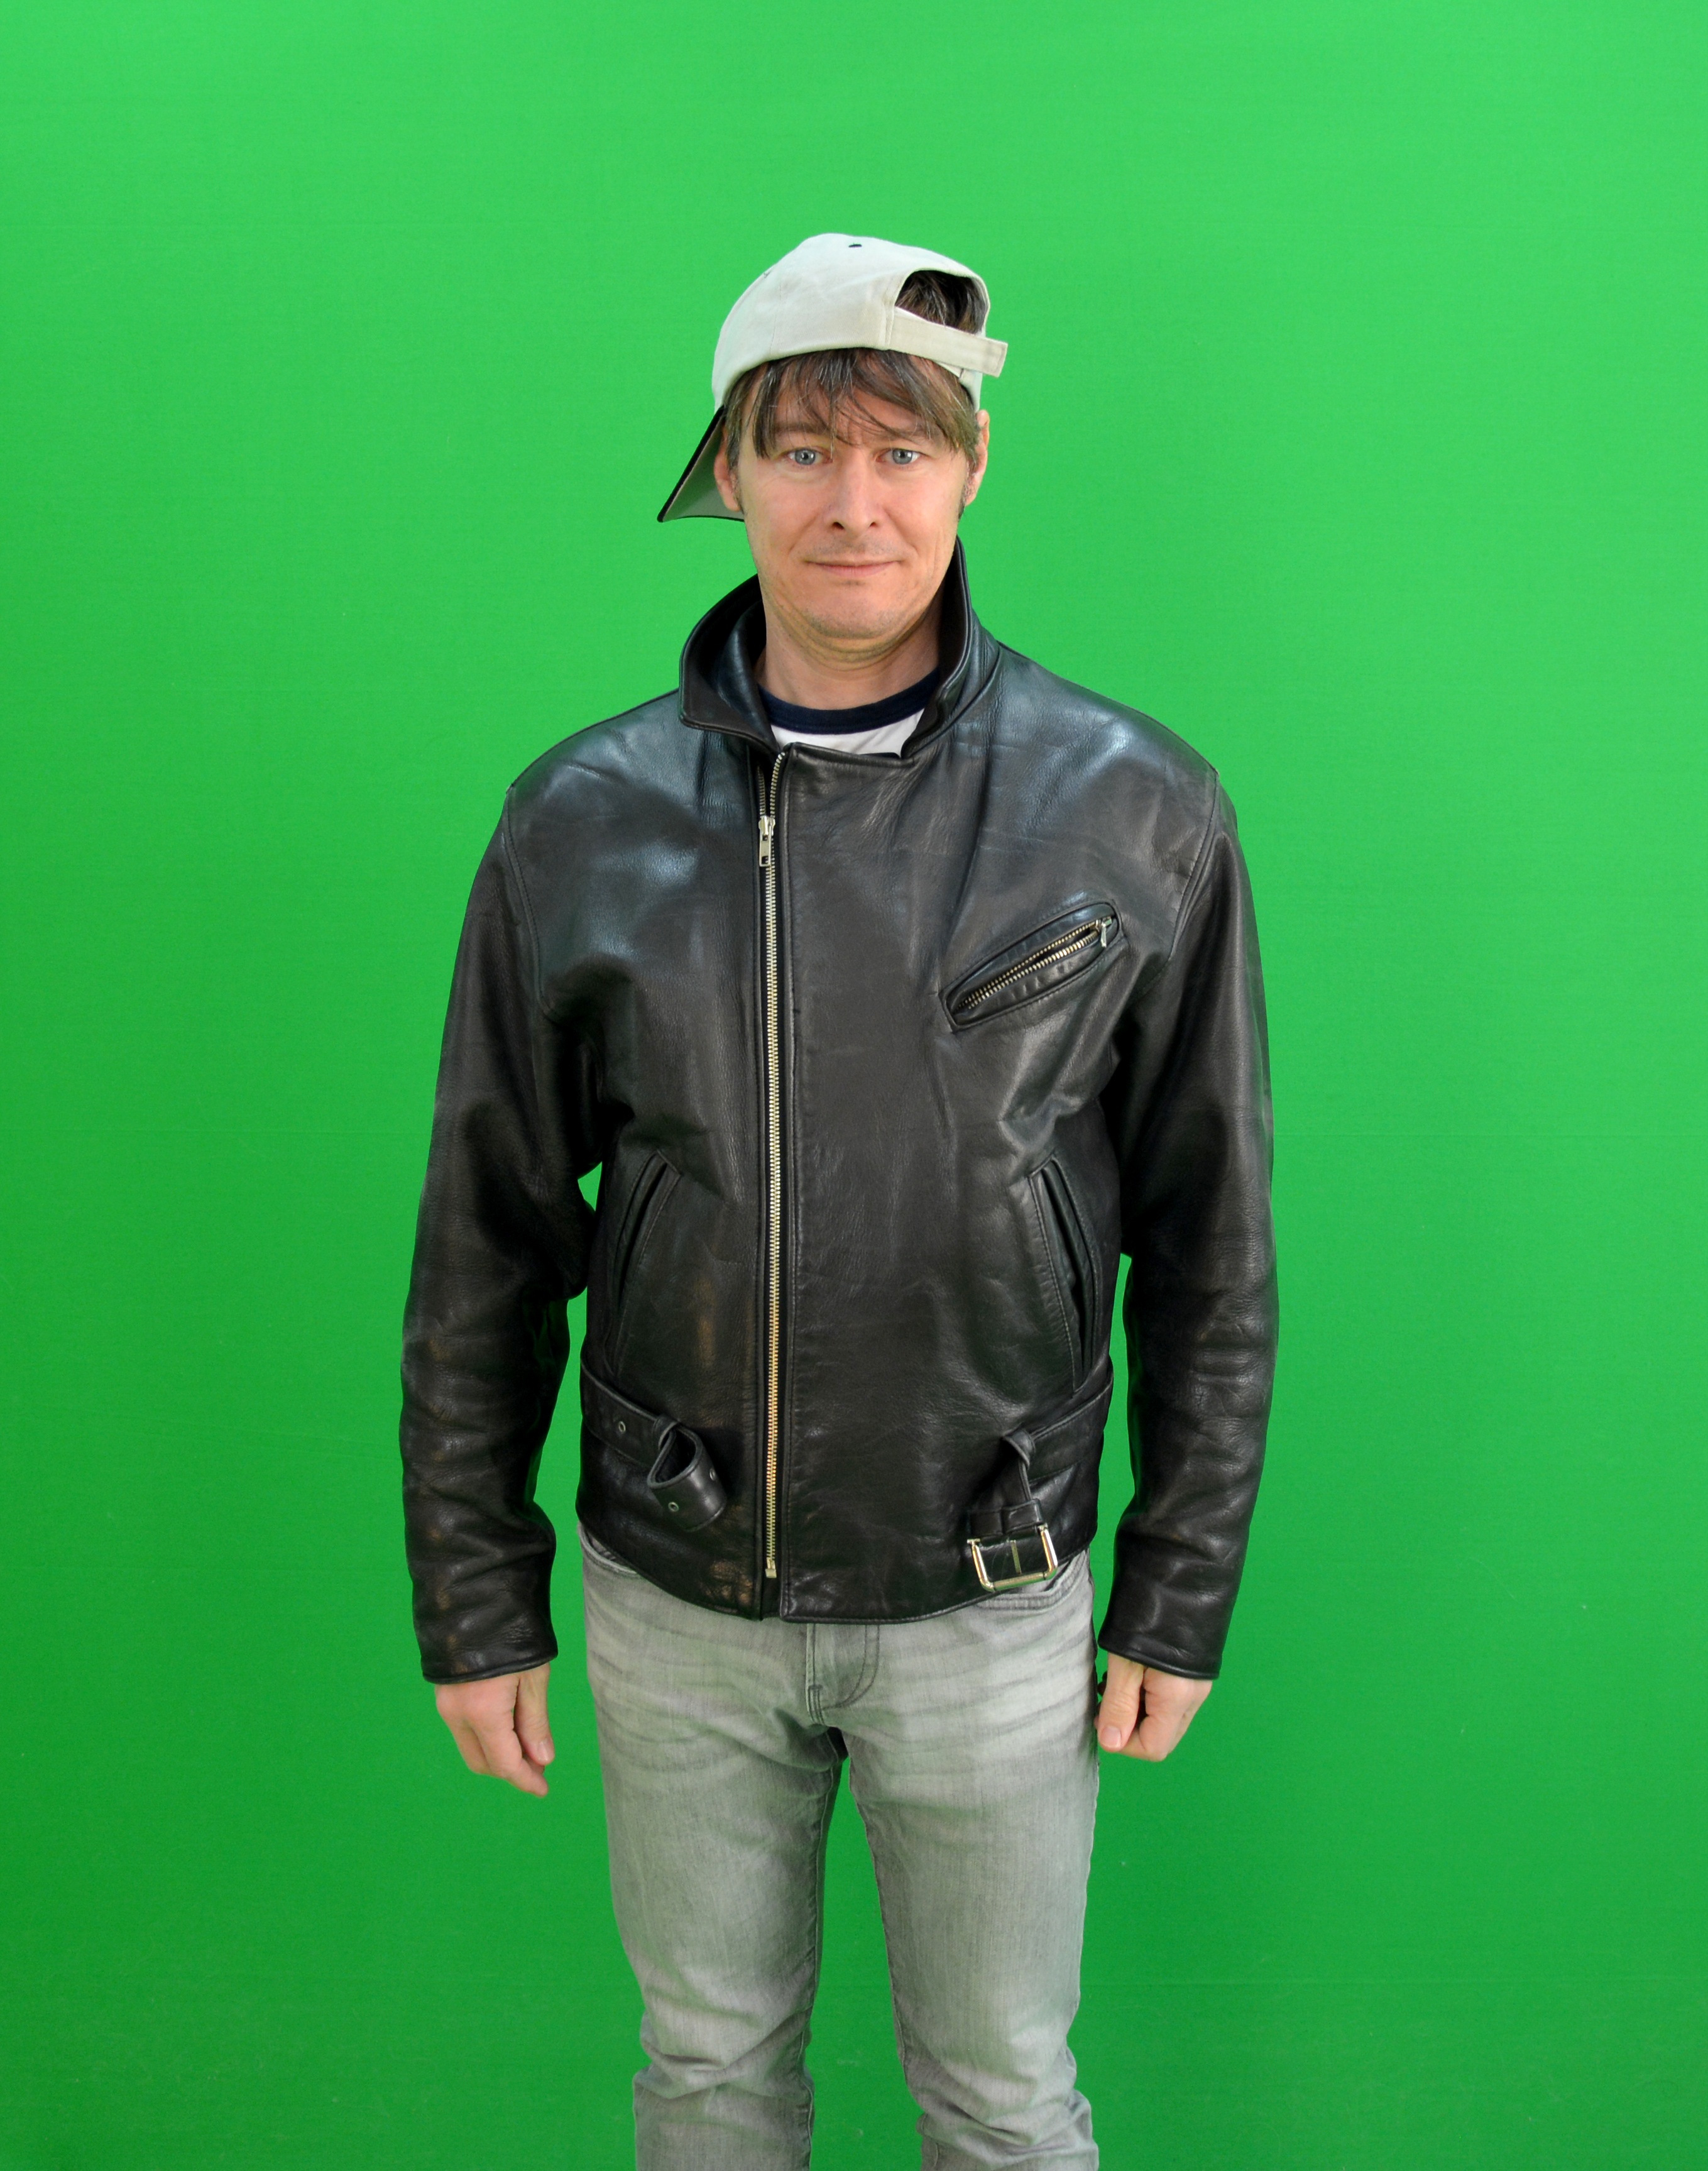
man, leather, human, clothing, jacket, outerwear, material, textile, cap, medium, leather jacket, greenbox, chroma key, dry suit